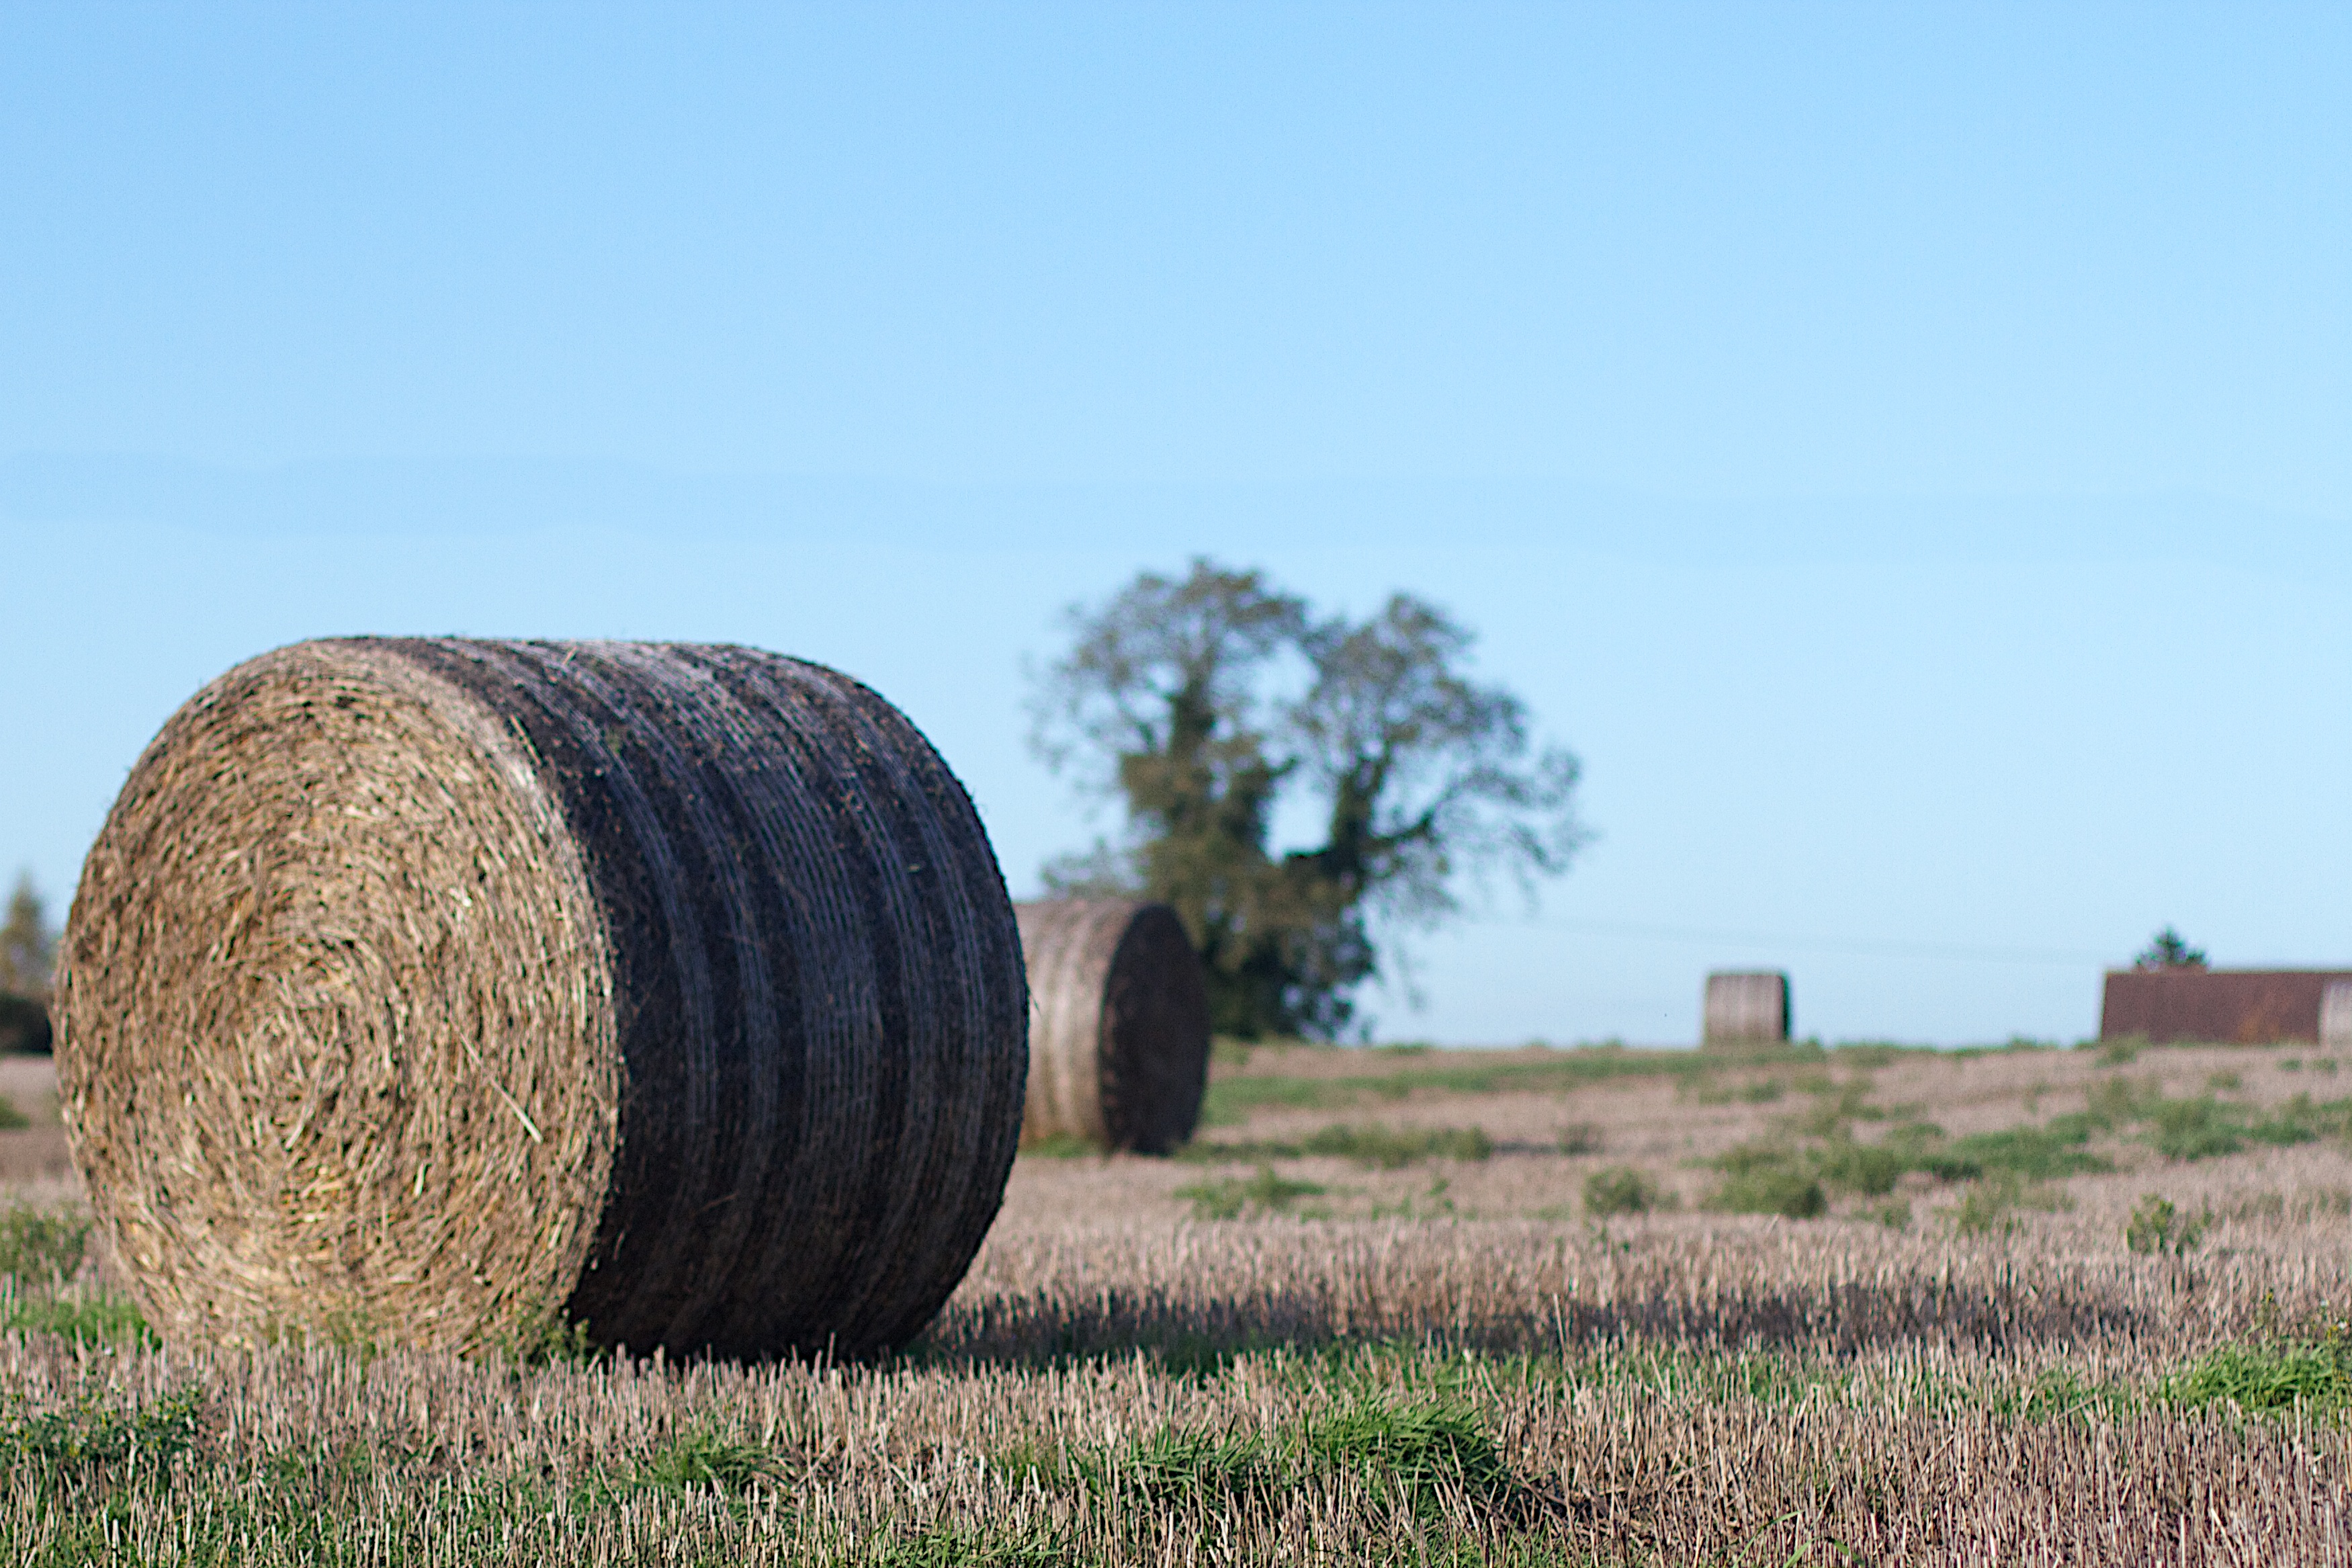
grass, plant, wood, hay, field, farm, prairie, crop, soil, agriculture, cool image, straw, rural area, man made object, grass family